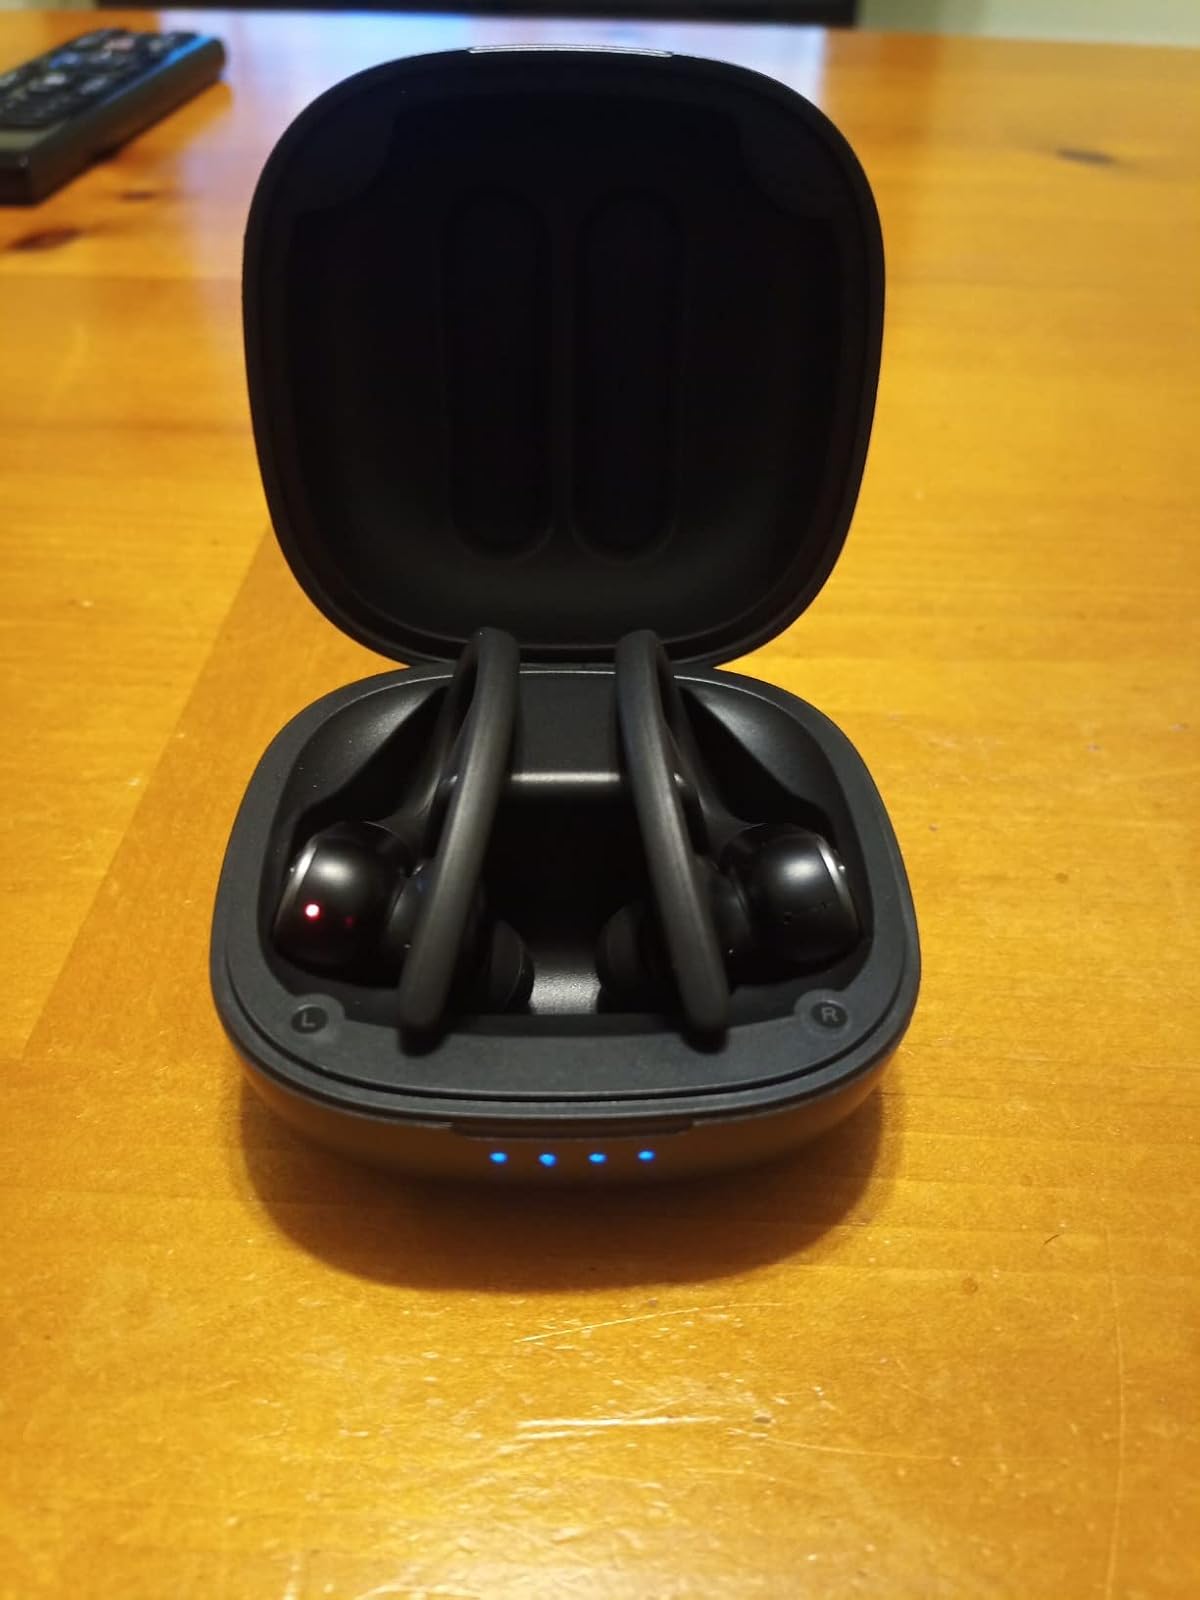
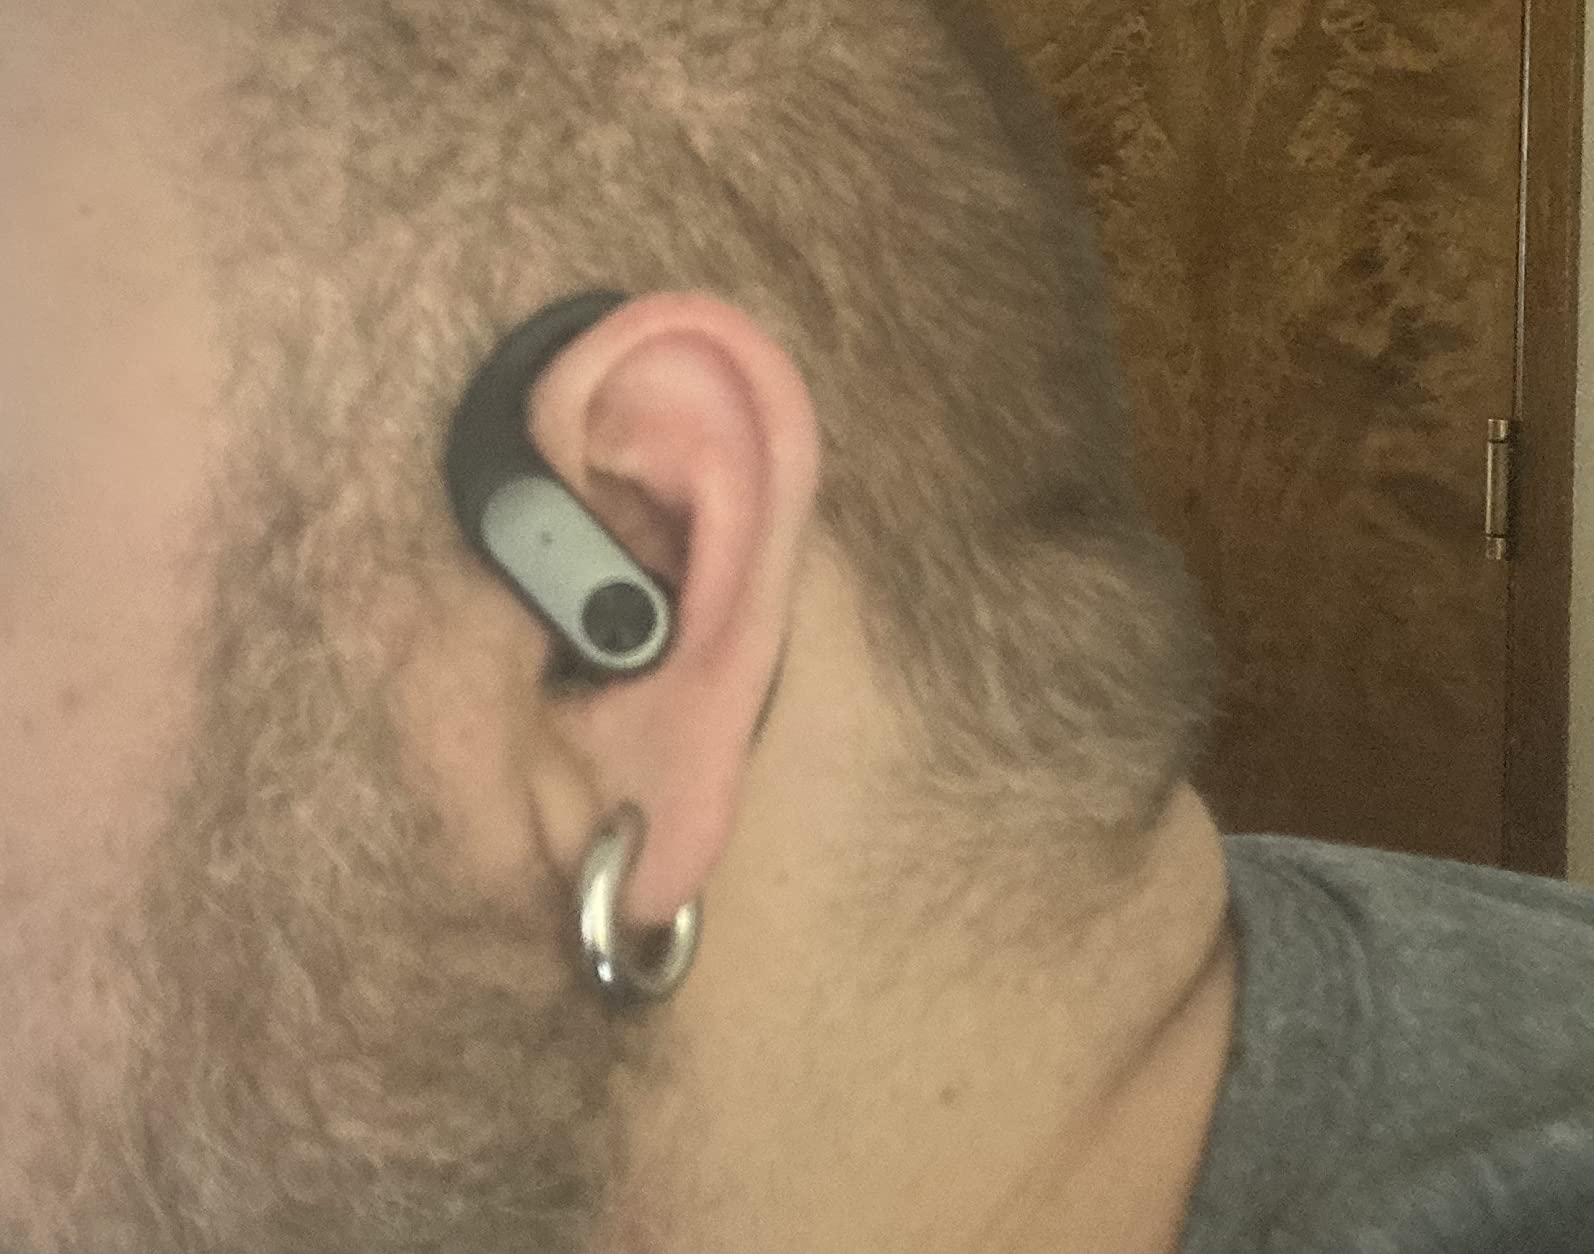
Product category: earbuds
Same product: yes